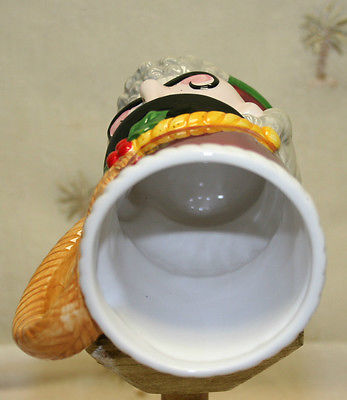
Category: mug